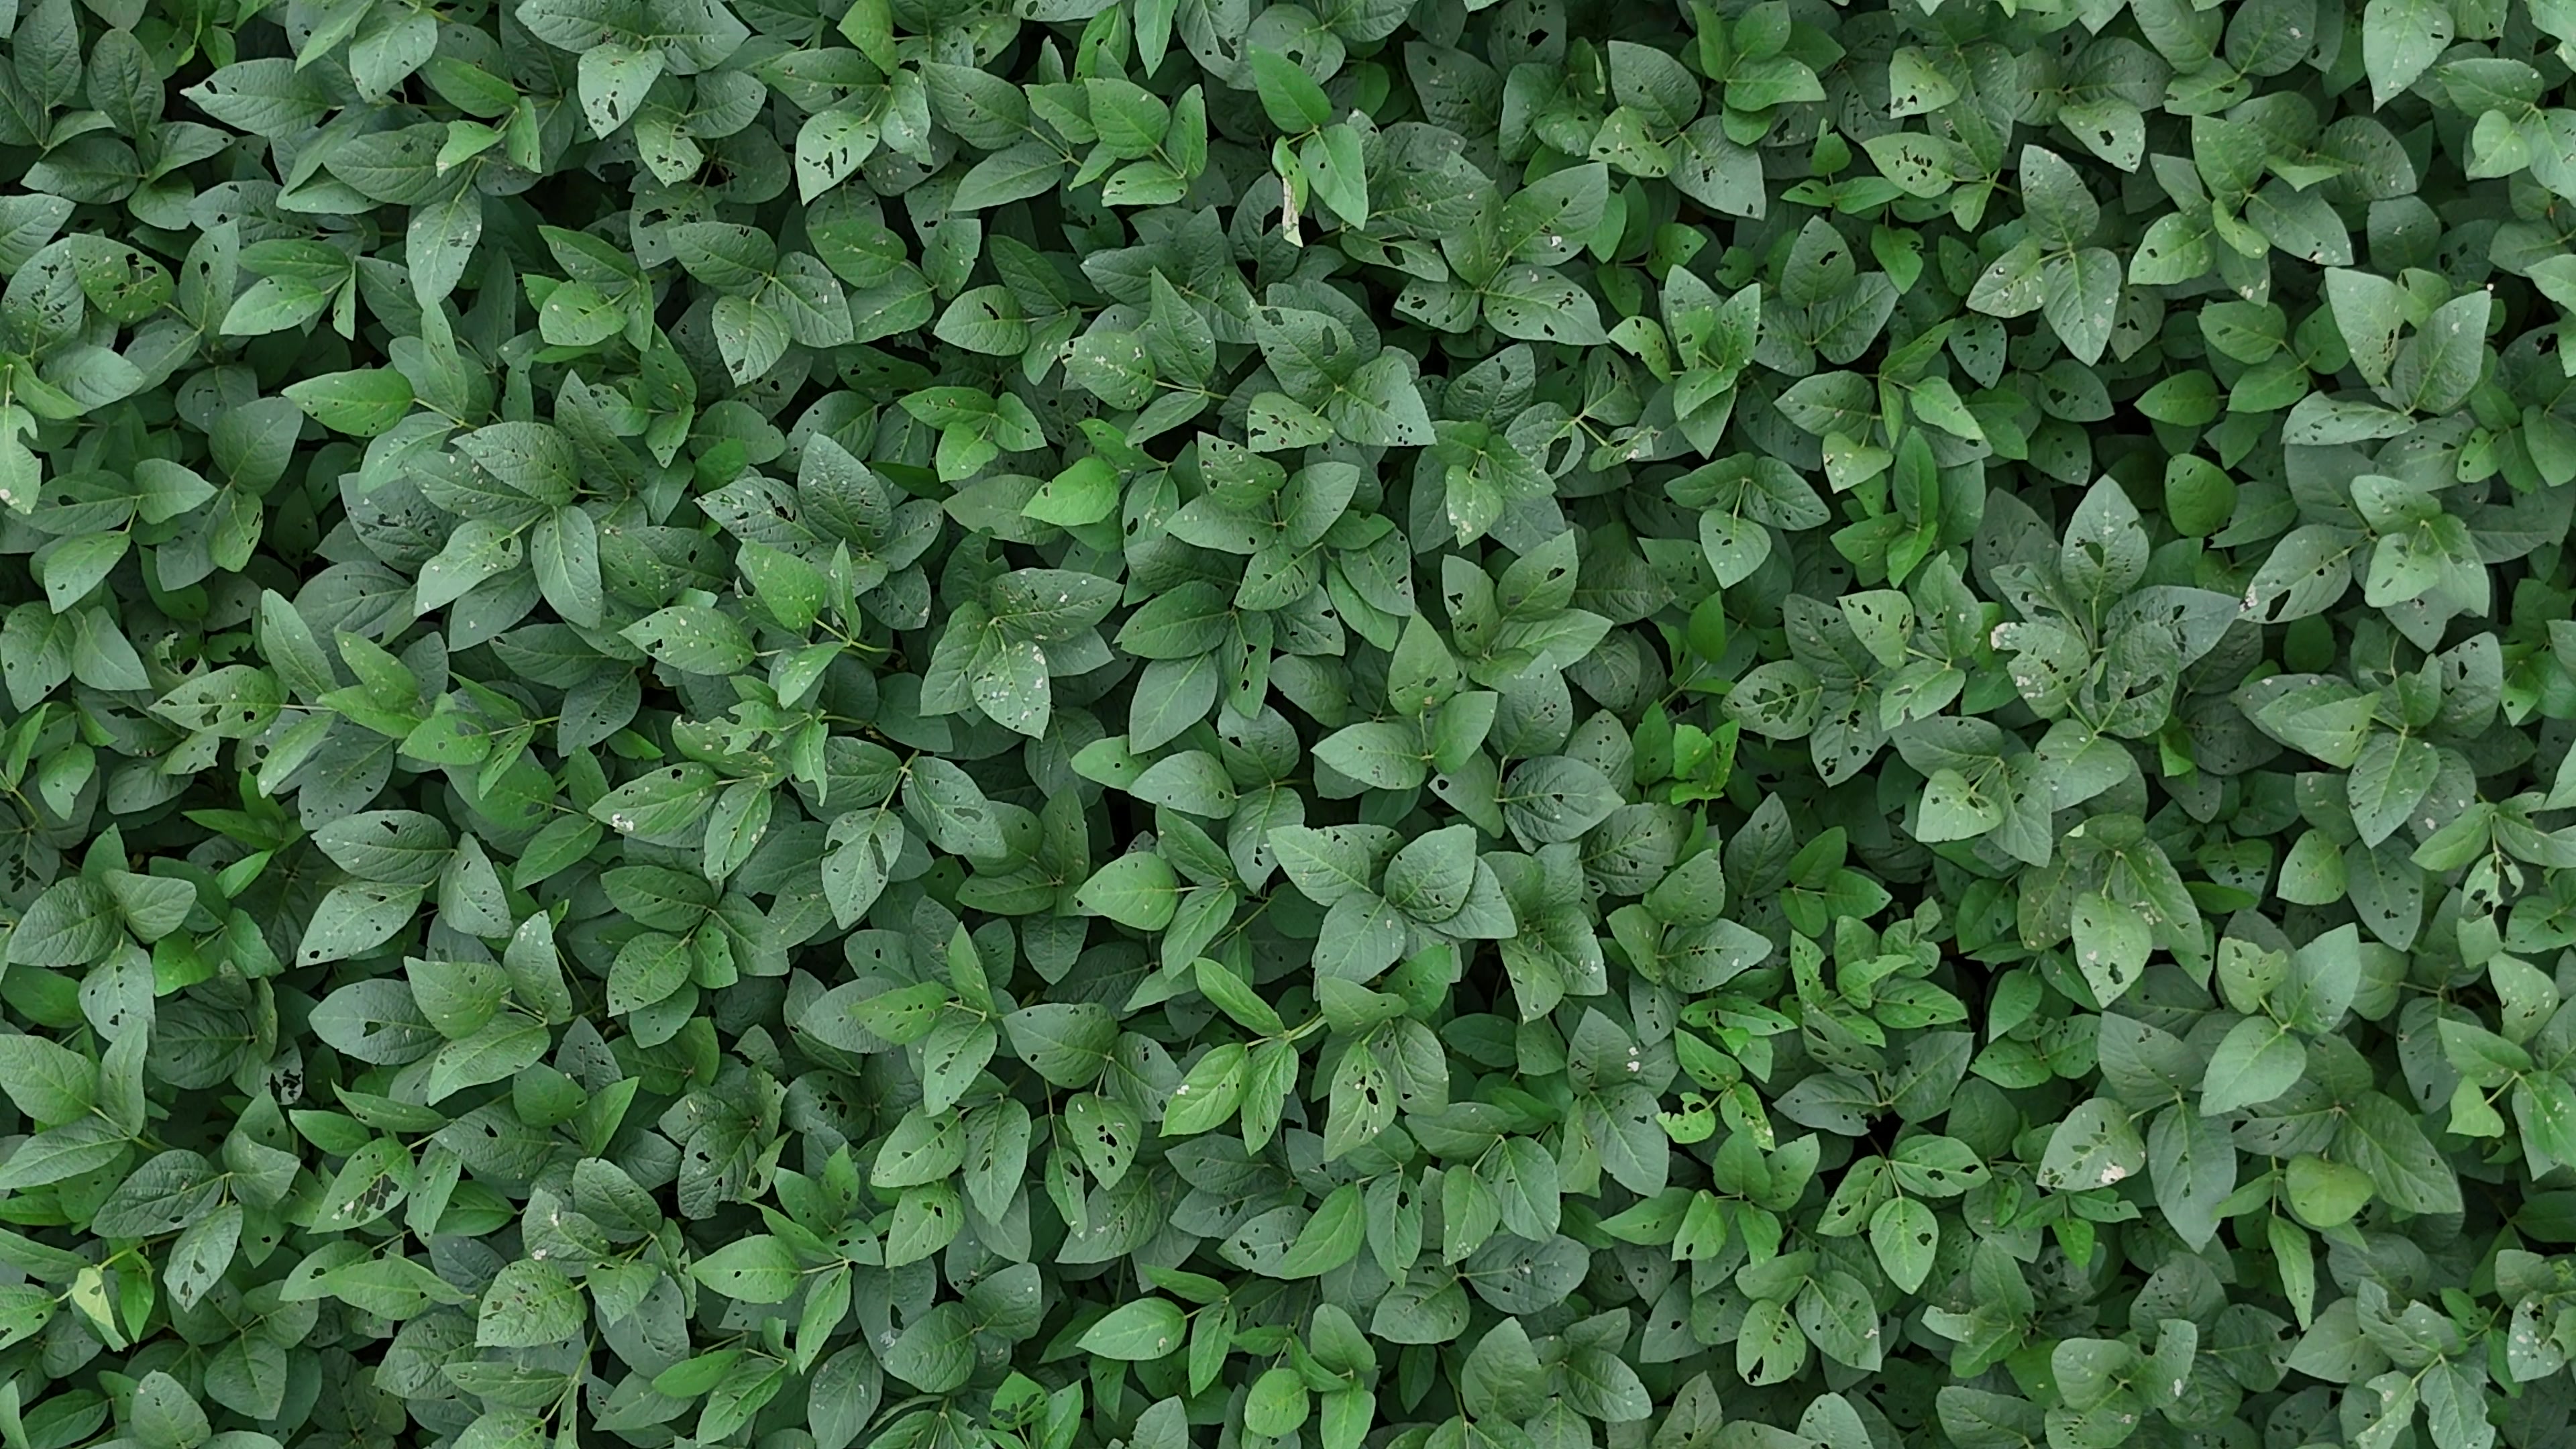
Label: Semilooper_Pest